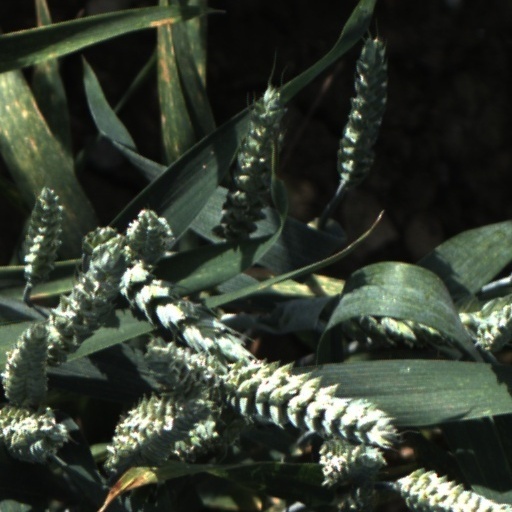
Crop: wheat